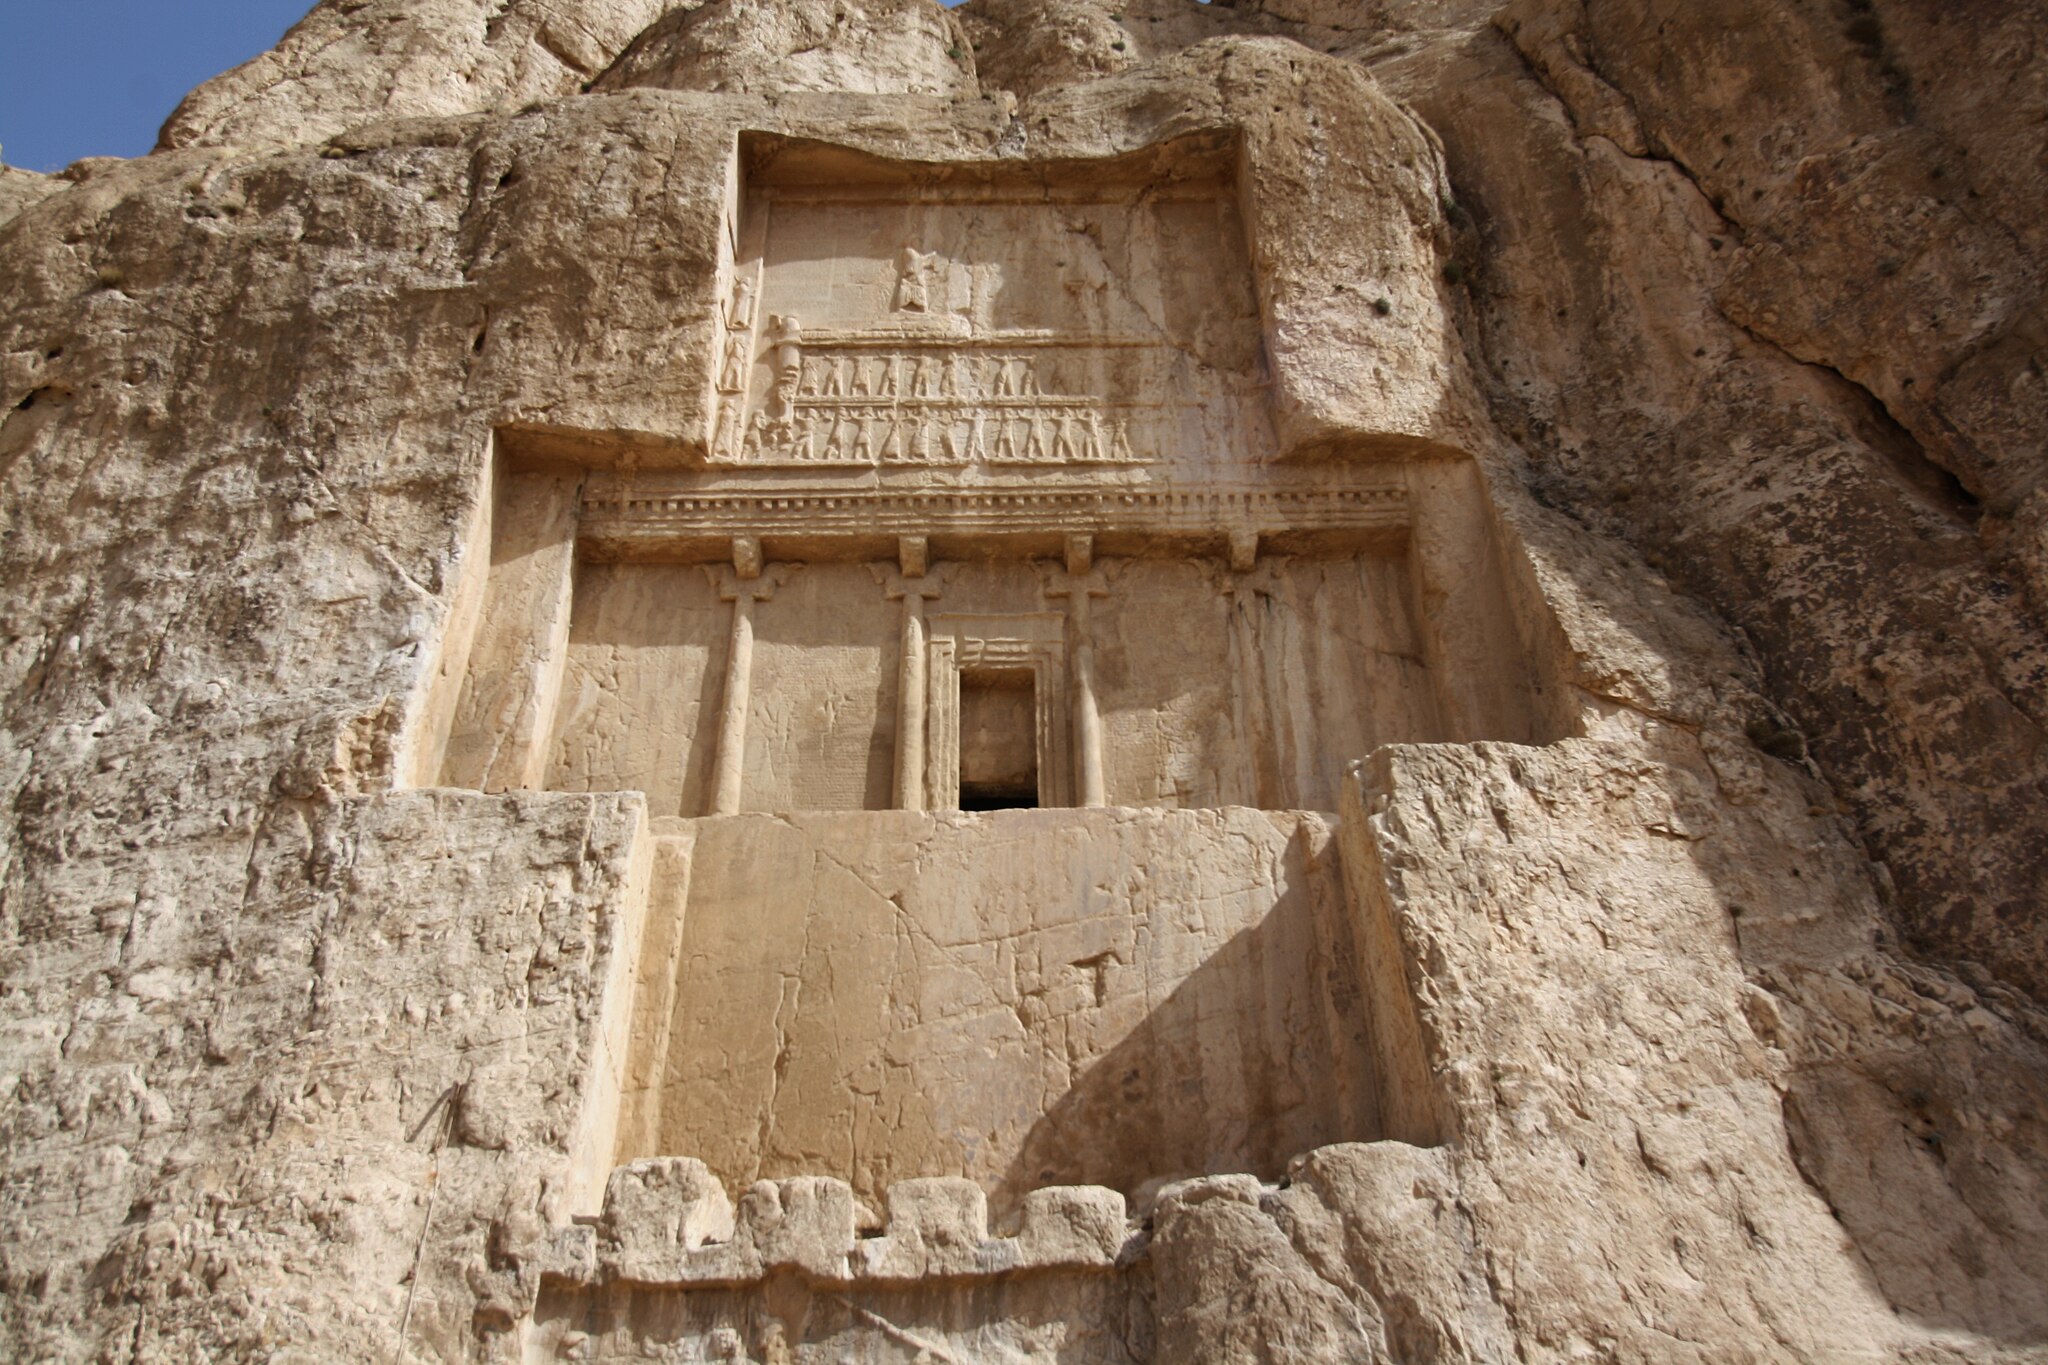
Title: Tomb of Darius I @ Naqsh-e Rustam (19501521136)
Description: Tombs of Darius I the Great, Xerxes I, Artaxerxes, and, Darius II
Date: 2015-06-11 06:13
Categories: Tomb of Darius I, Flickr images reviewed by FlickreviewR 2, Files from Blondinrikard Fröberg Flickr stream